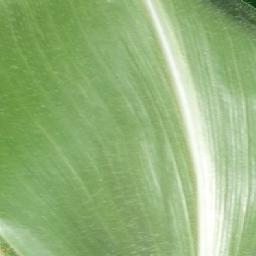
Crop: corn
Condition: (maize)_healthy